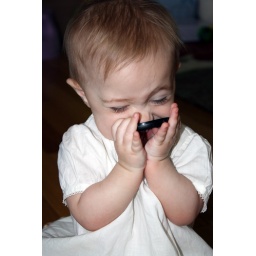
Claire in white dress 4